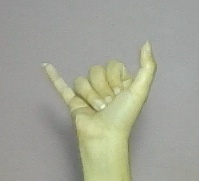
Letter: ya